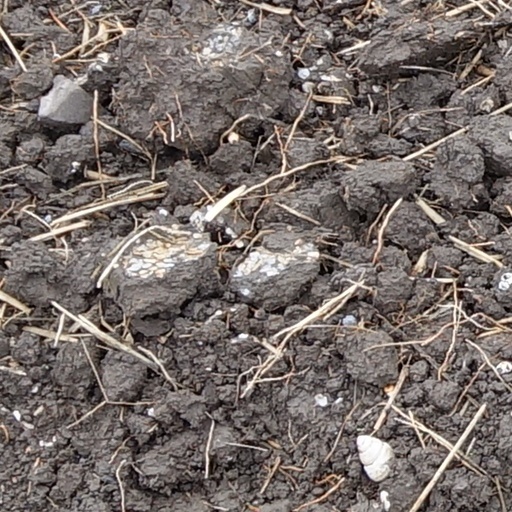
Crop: wheat